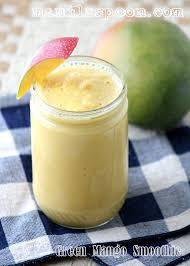
Label: Mango